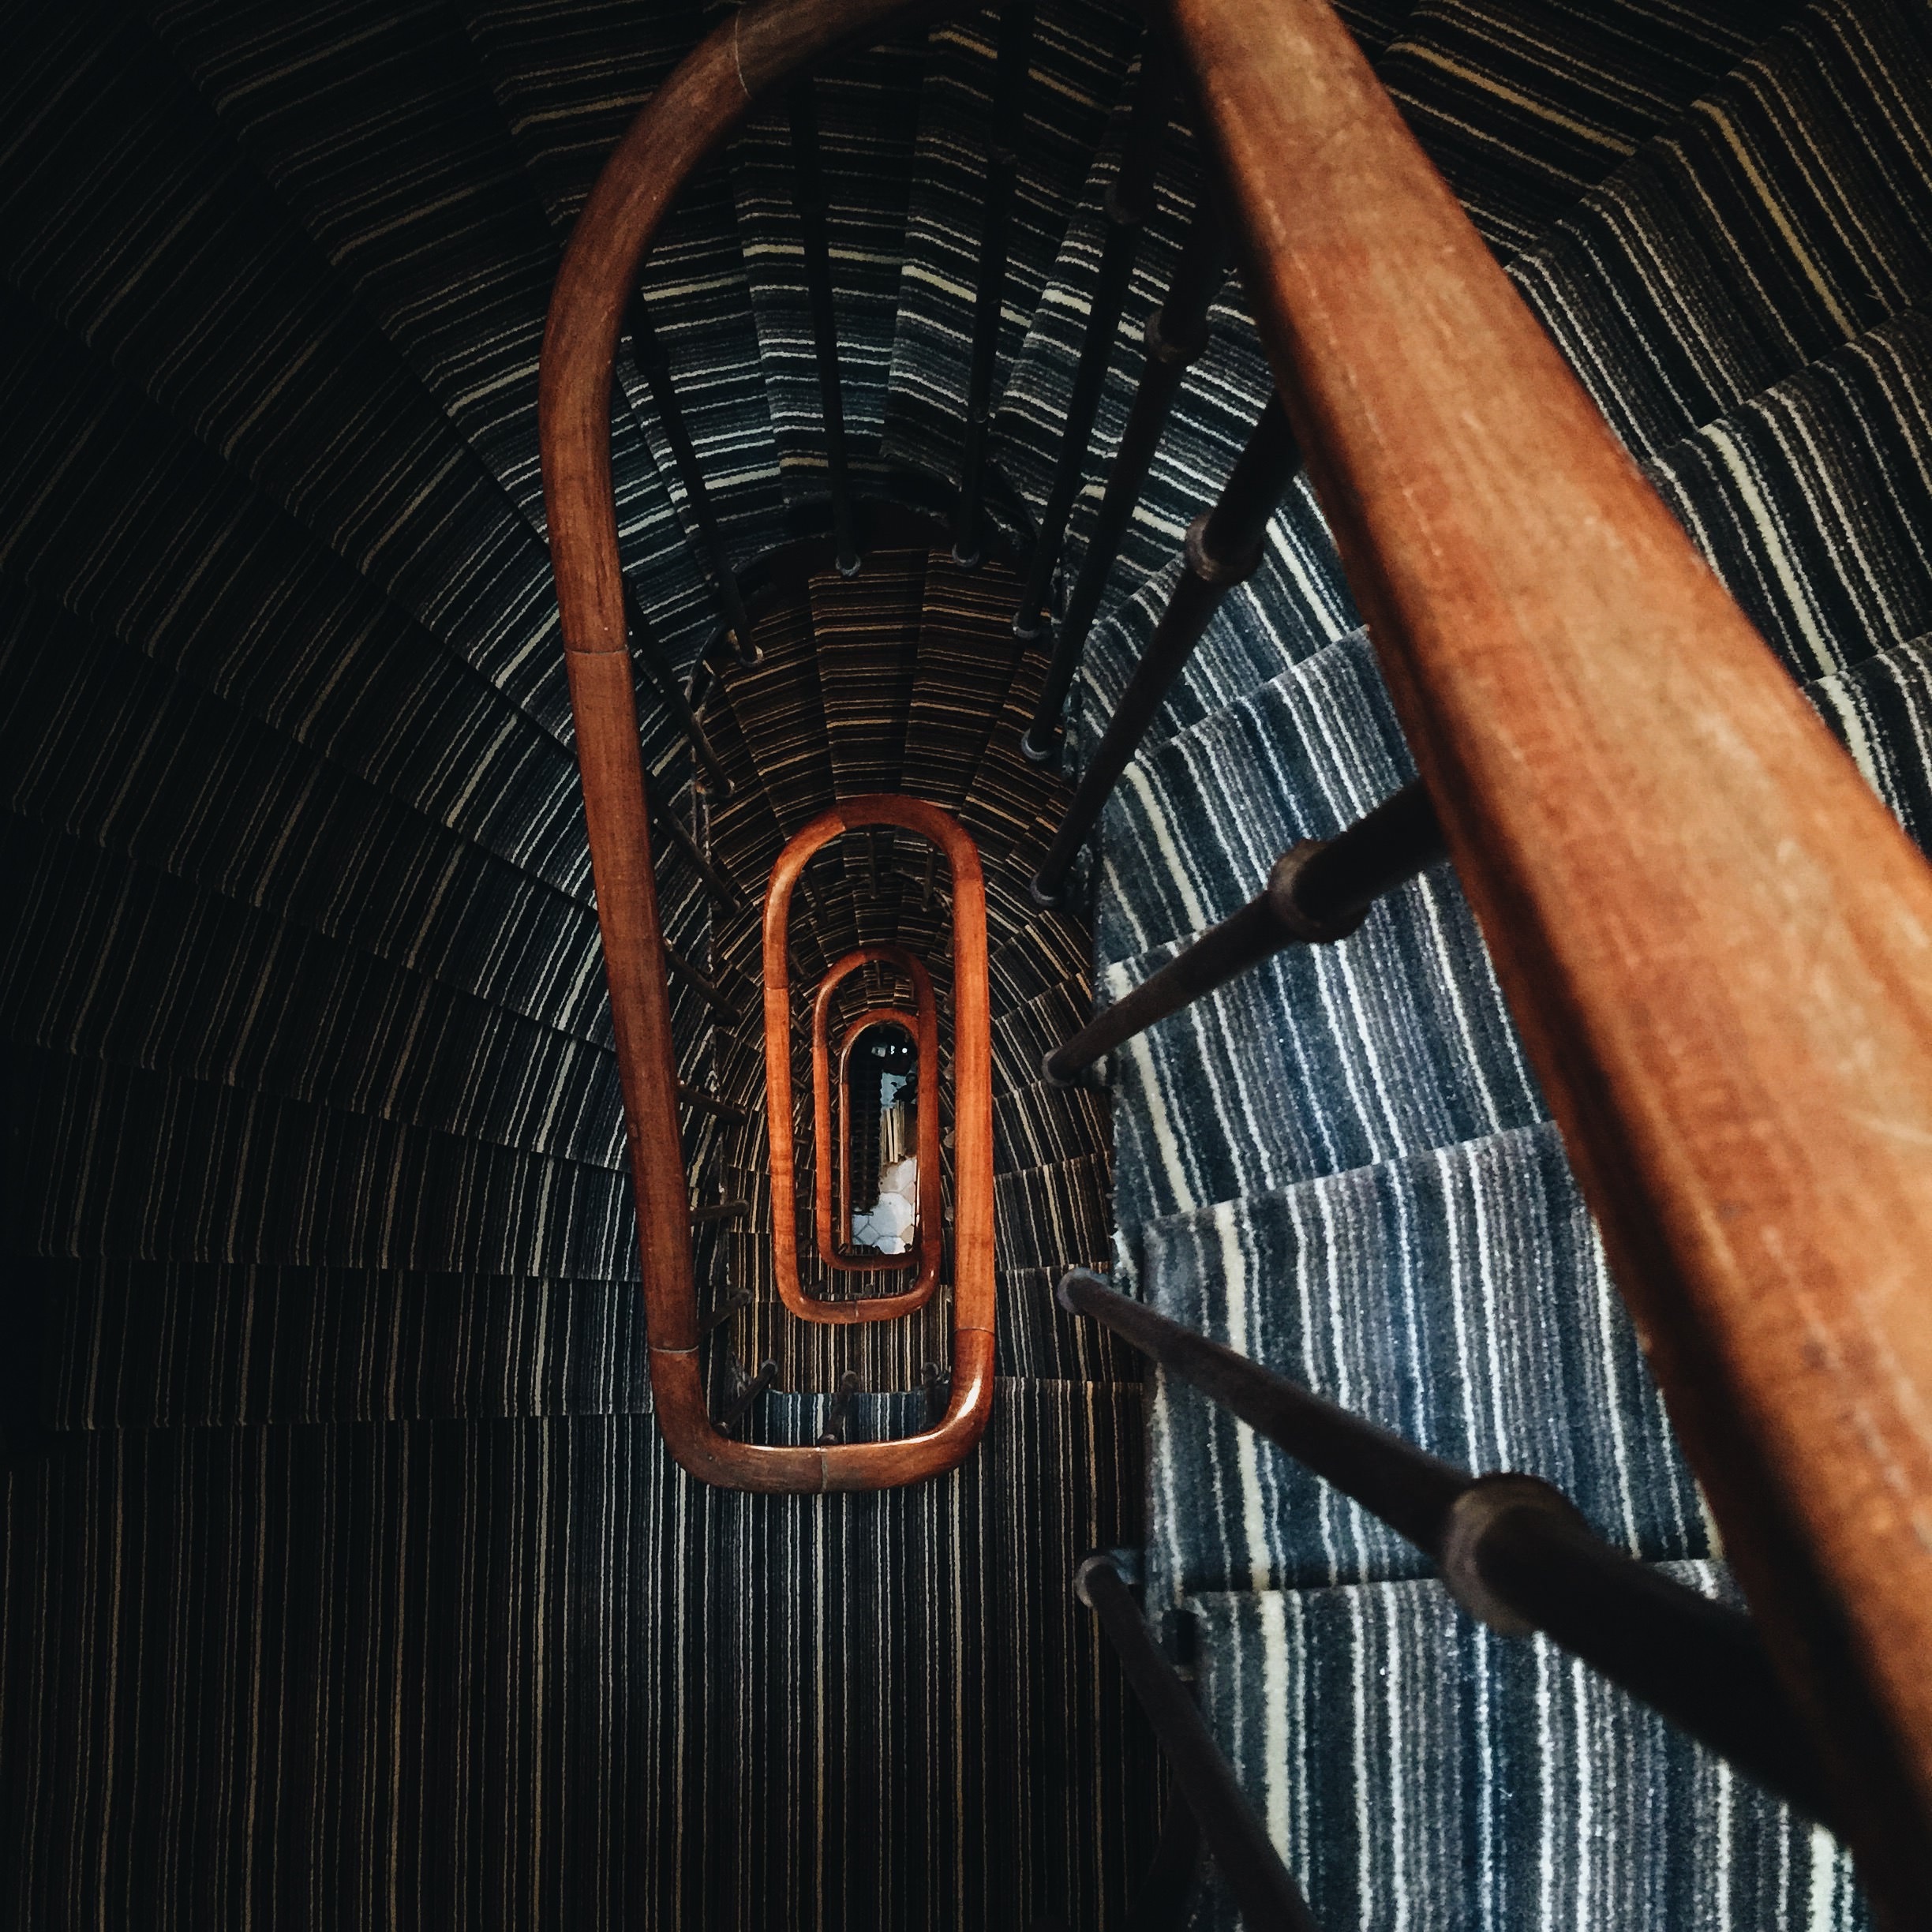
light, architecture, wood, building, wall, tunnel, dark, color, darkness, modern, interior design, inside, art, indoors, design, stairs, wooden, symmetry, carpet, railings